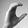
ASL letter: C